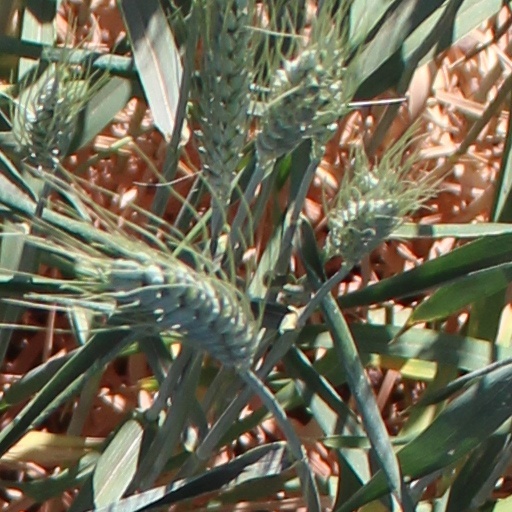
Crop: wheat